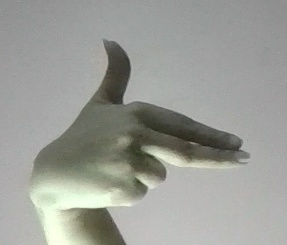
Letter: ghain